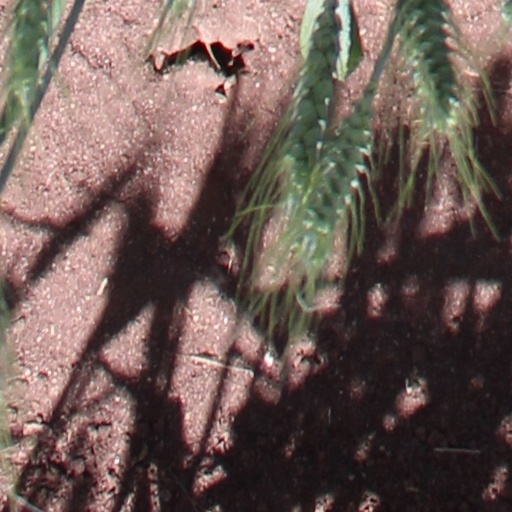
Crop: wheat